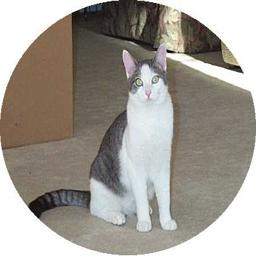
Animal: cats